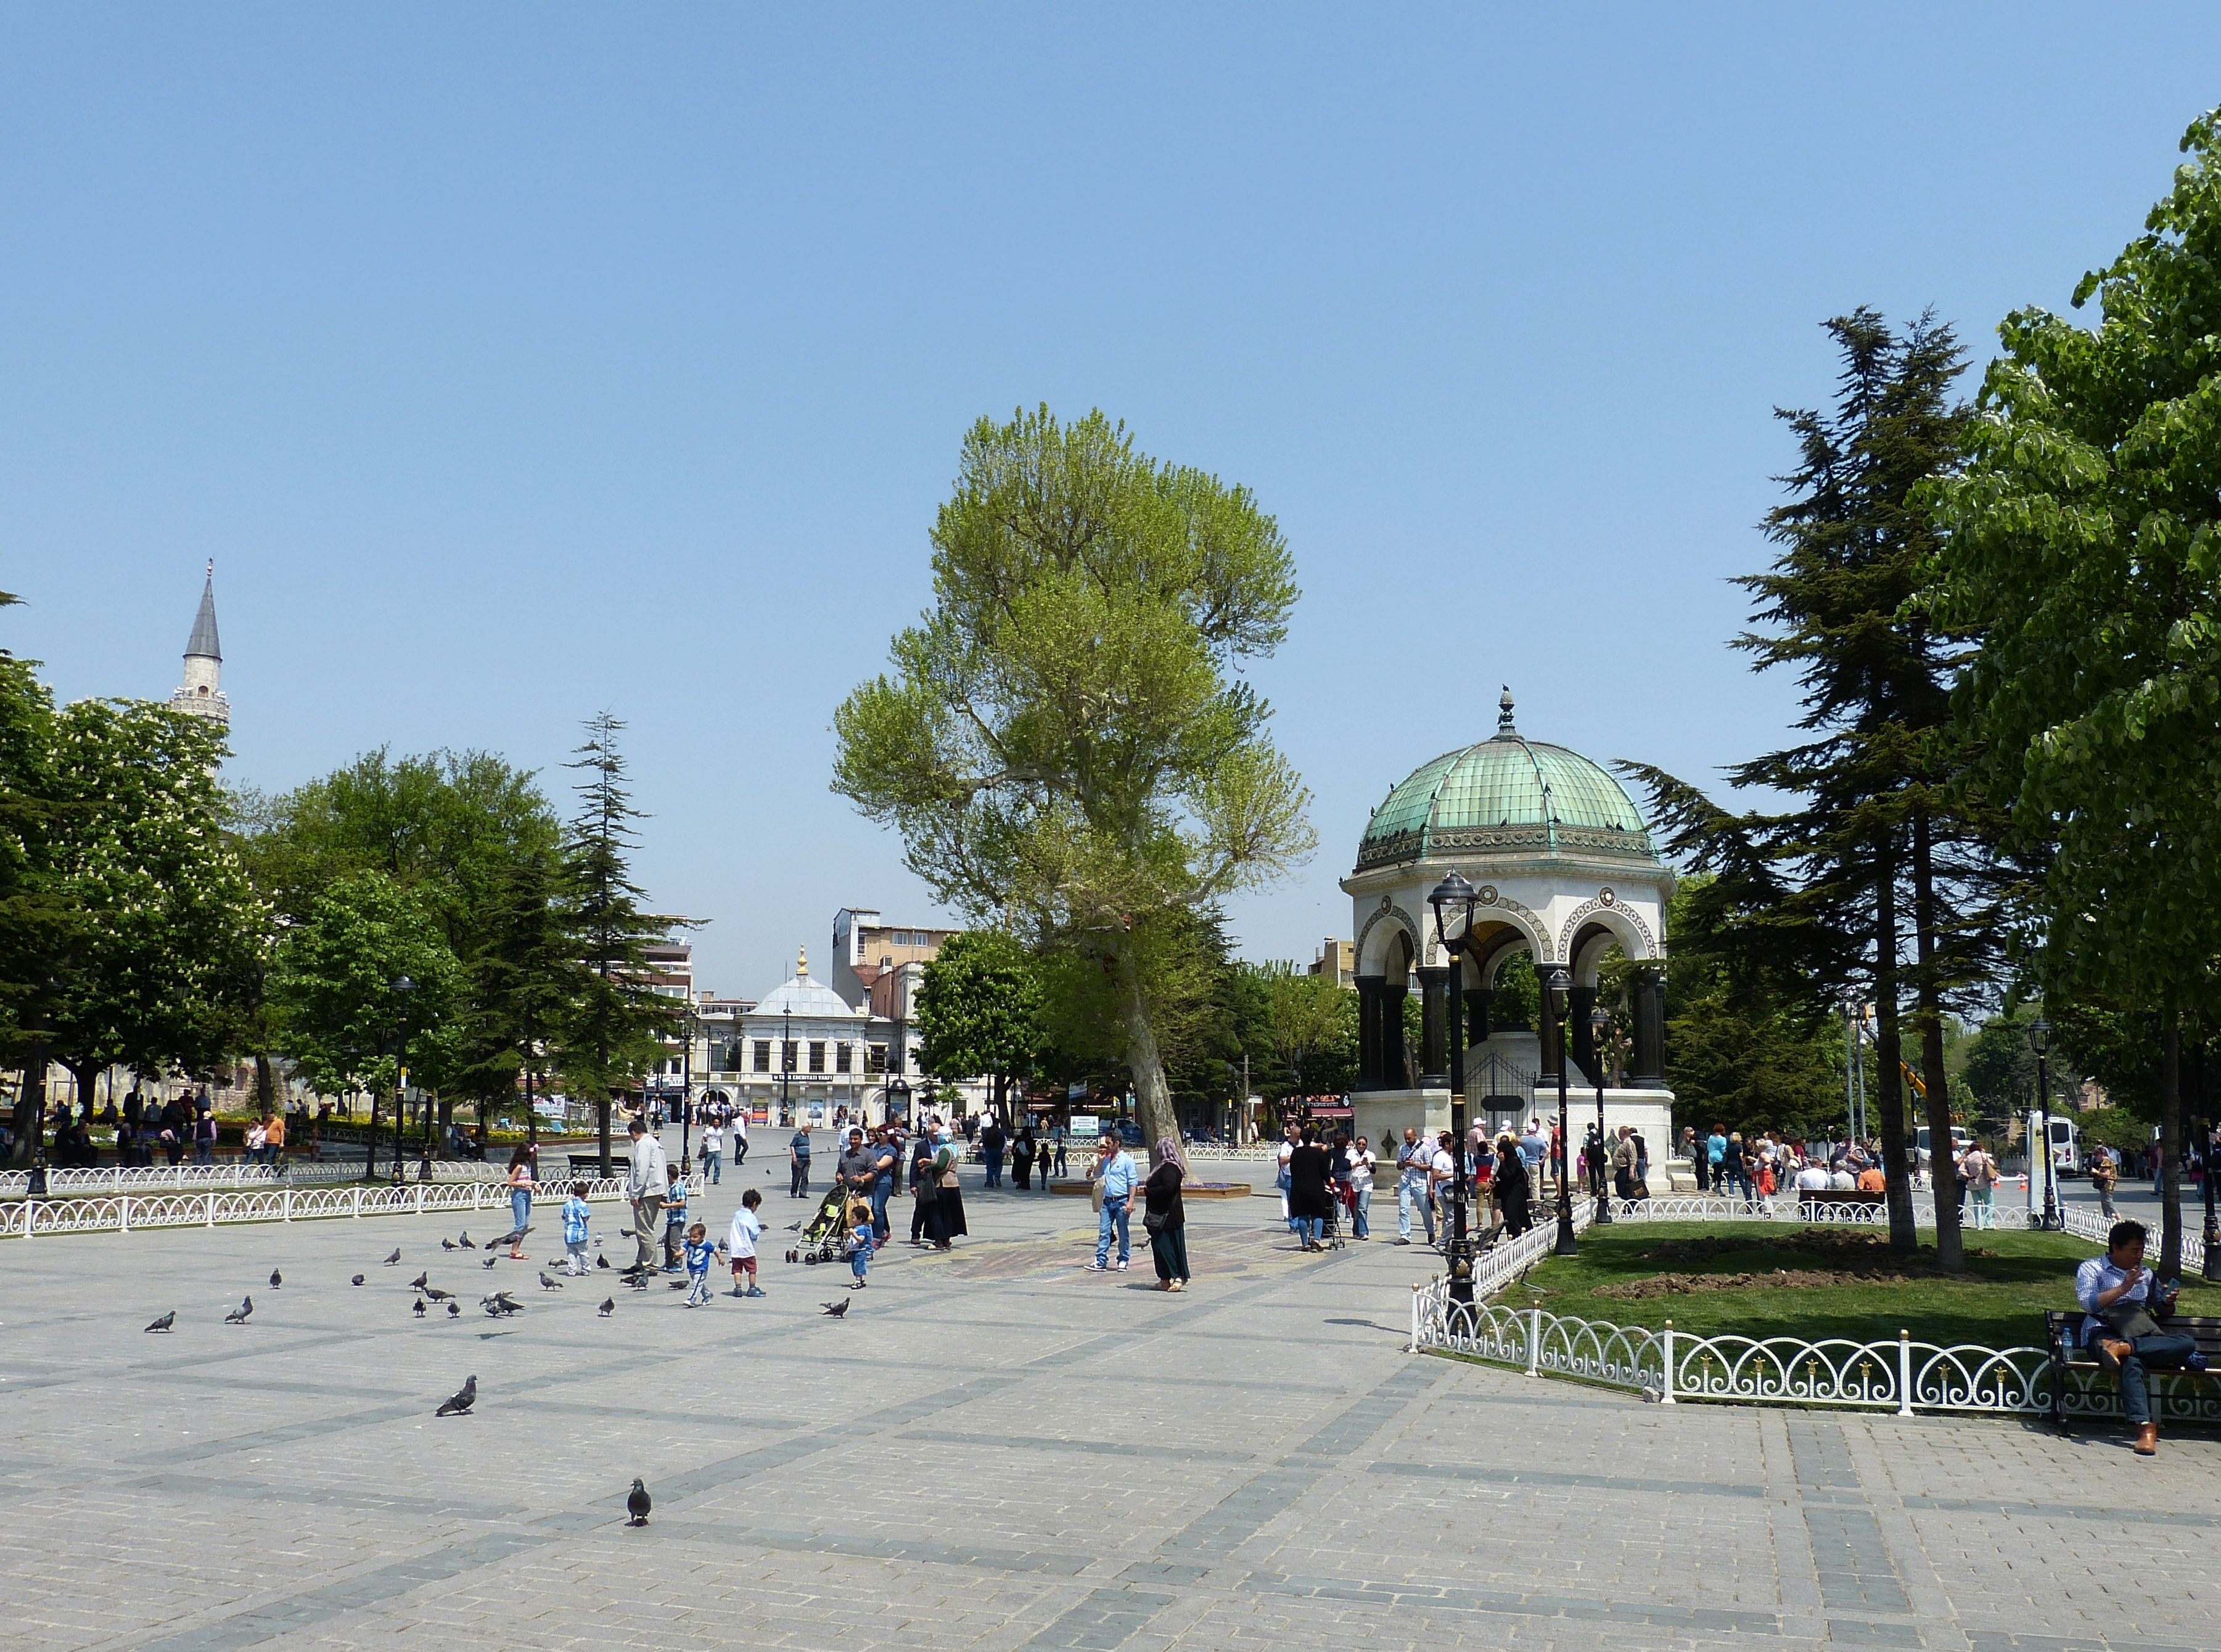
town, city, walkway, downtown, space, plaza, park, public space, turkey, pavilion, fountain, istanbul, town square, historically, neighbourhood, human settlement, hippodromplatz, german fountain